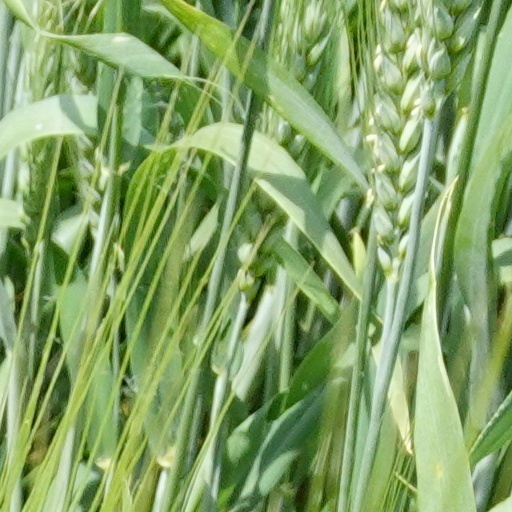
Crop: wheat